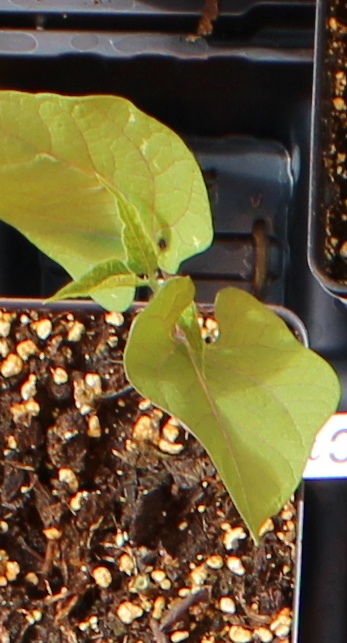
Label: Blackbean